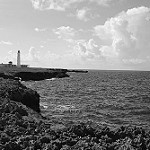
Label: B & W